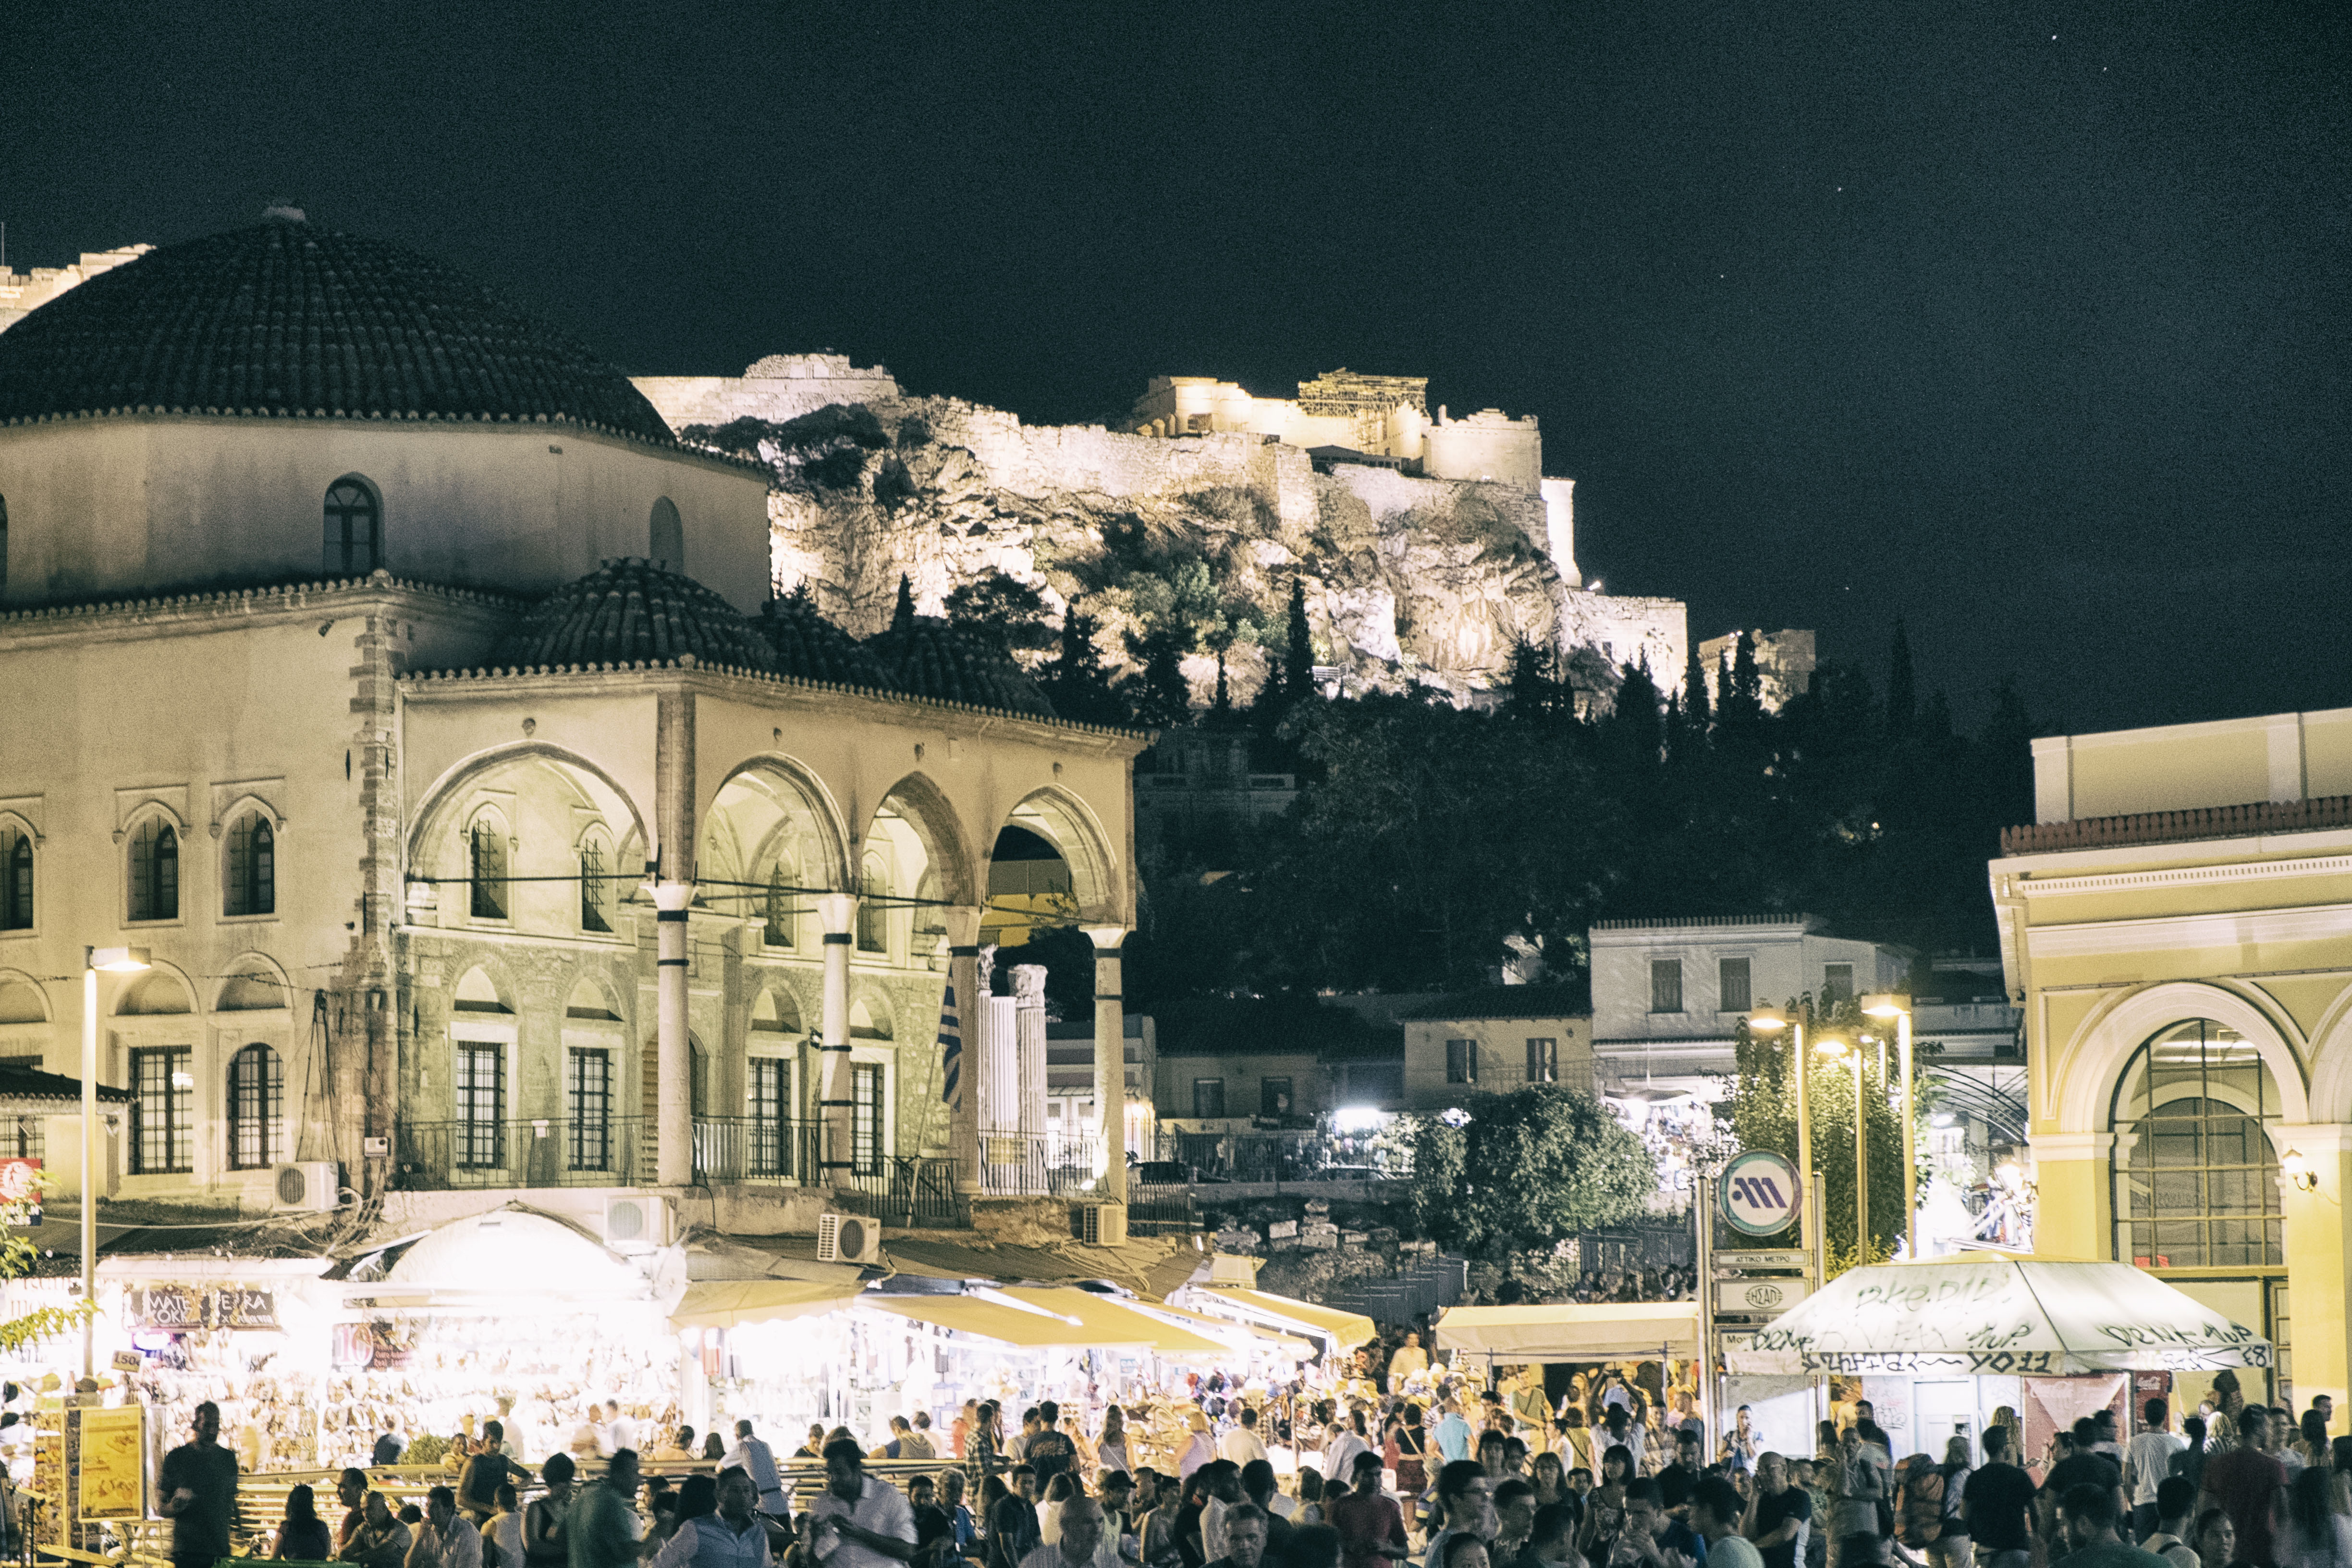
street, night, city, urban, crowd, cityscape, travel, fujifilm, landmark, lighting, greece, fuji, fujix, fujixe1, athens, human settlement